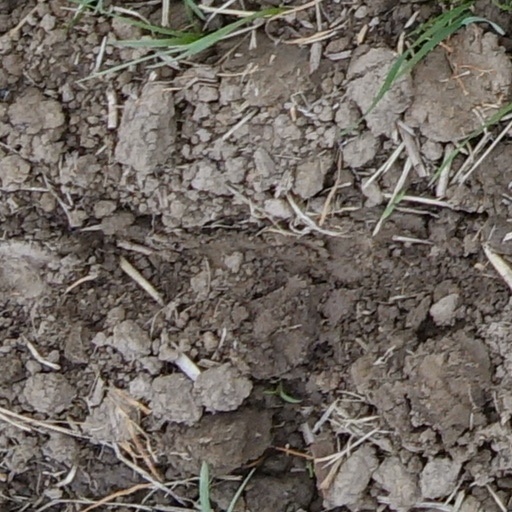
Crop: wheat